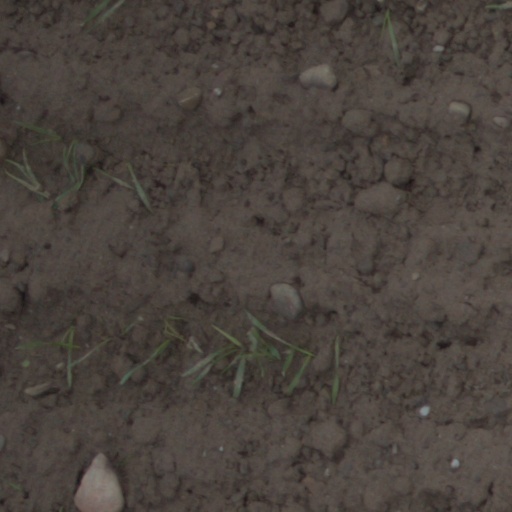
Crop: wheat